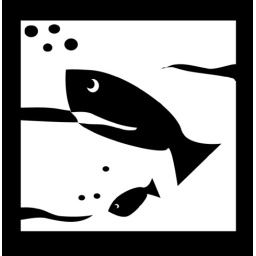
fish - from a series of pronunciation pictures to be hung on the wall in dutch-as-a-second-language-classrooms